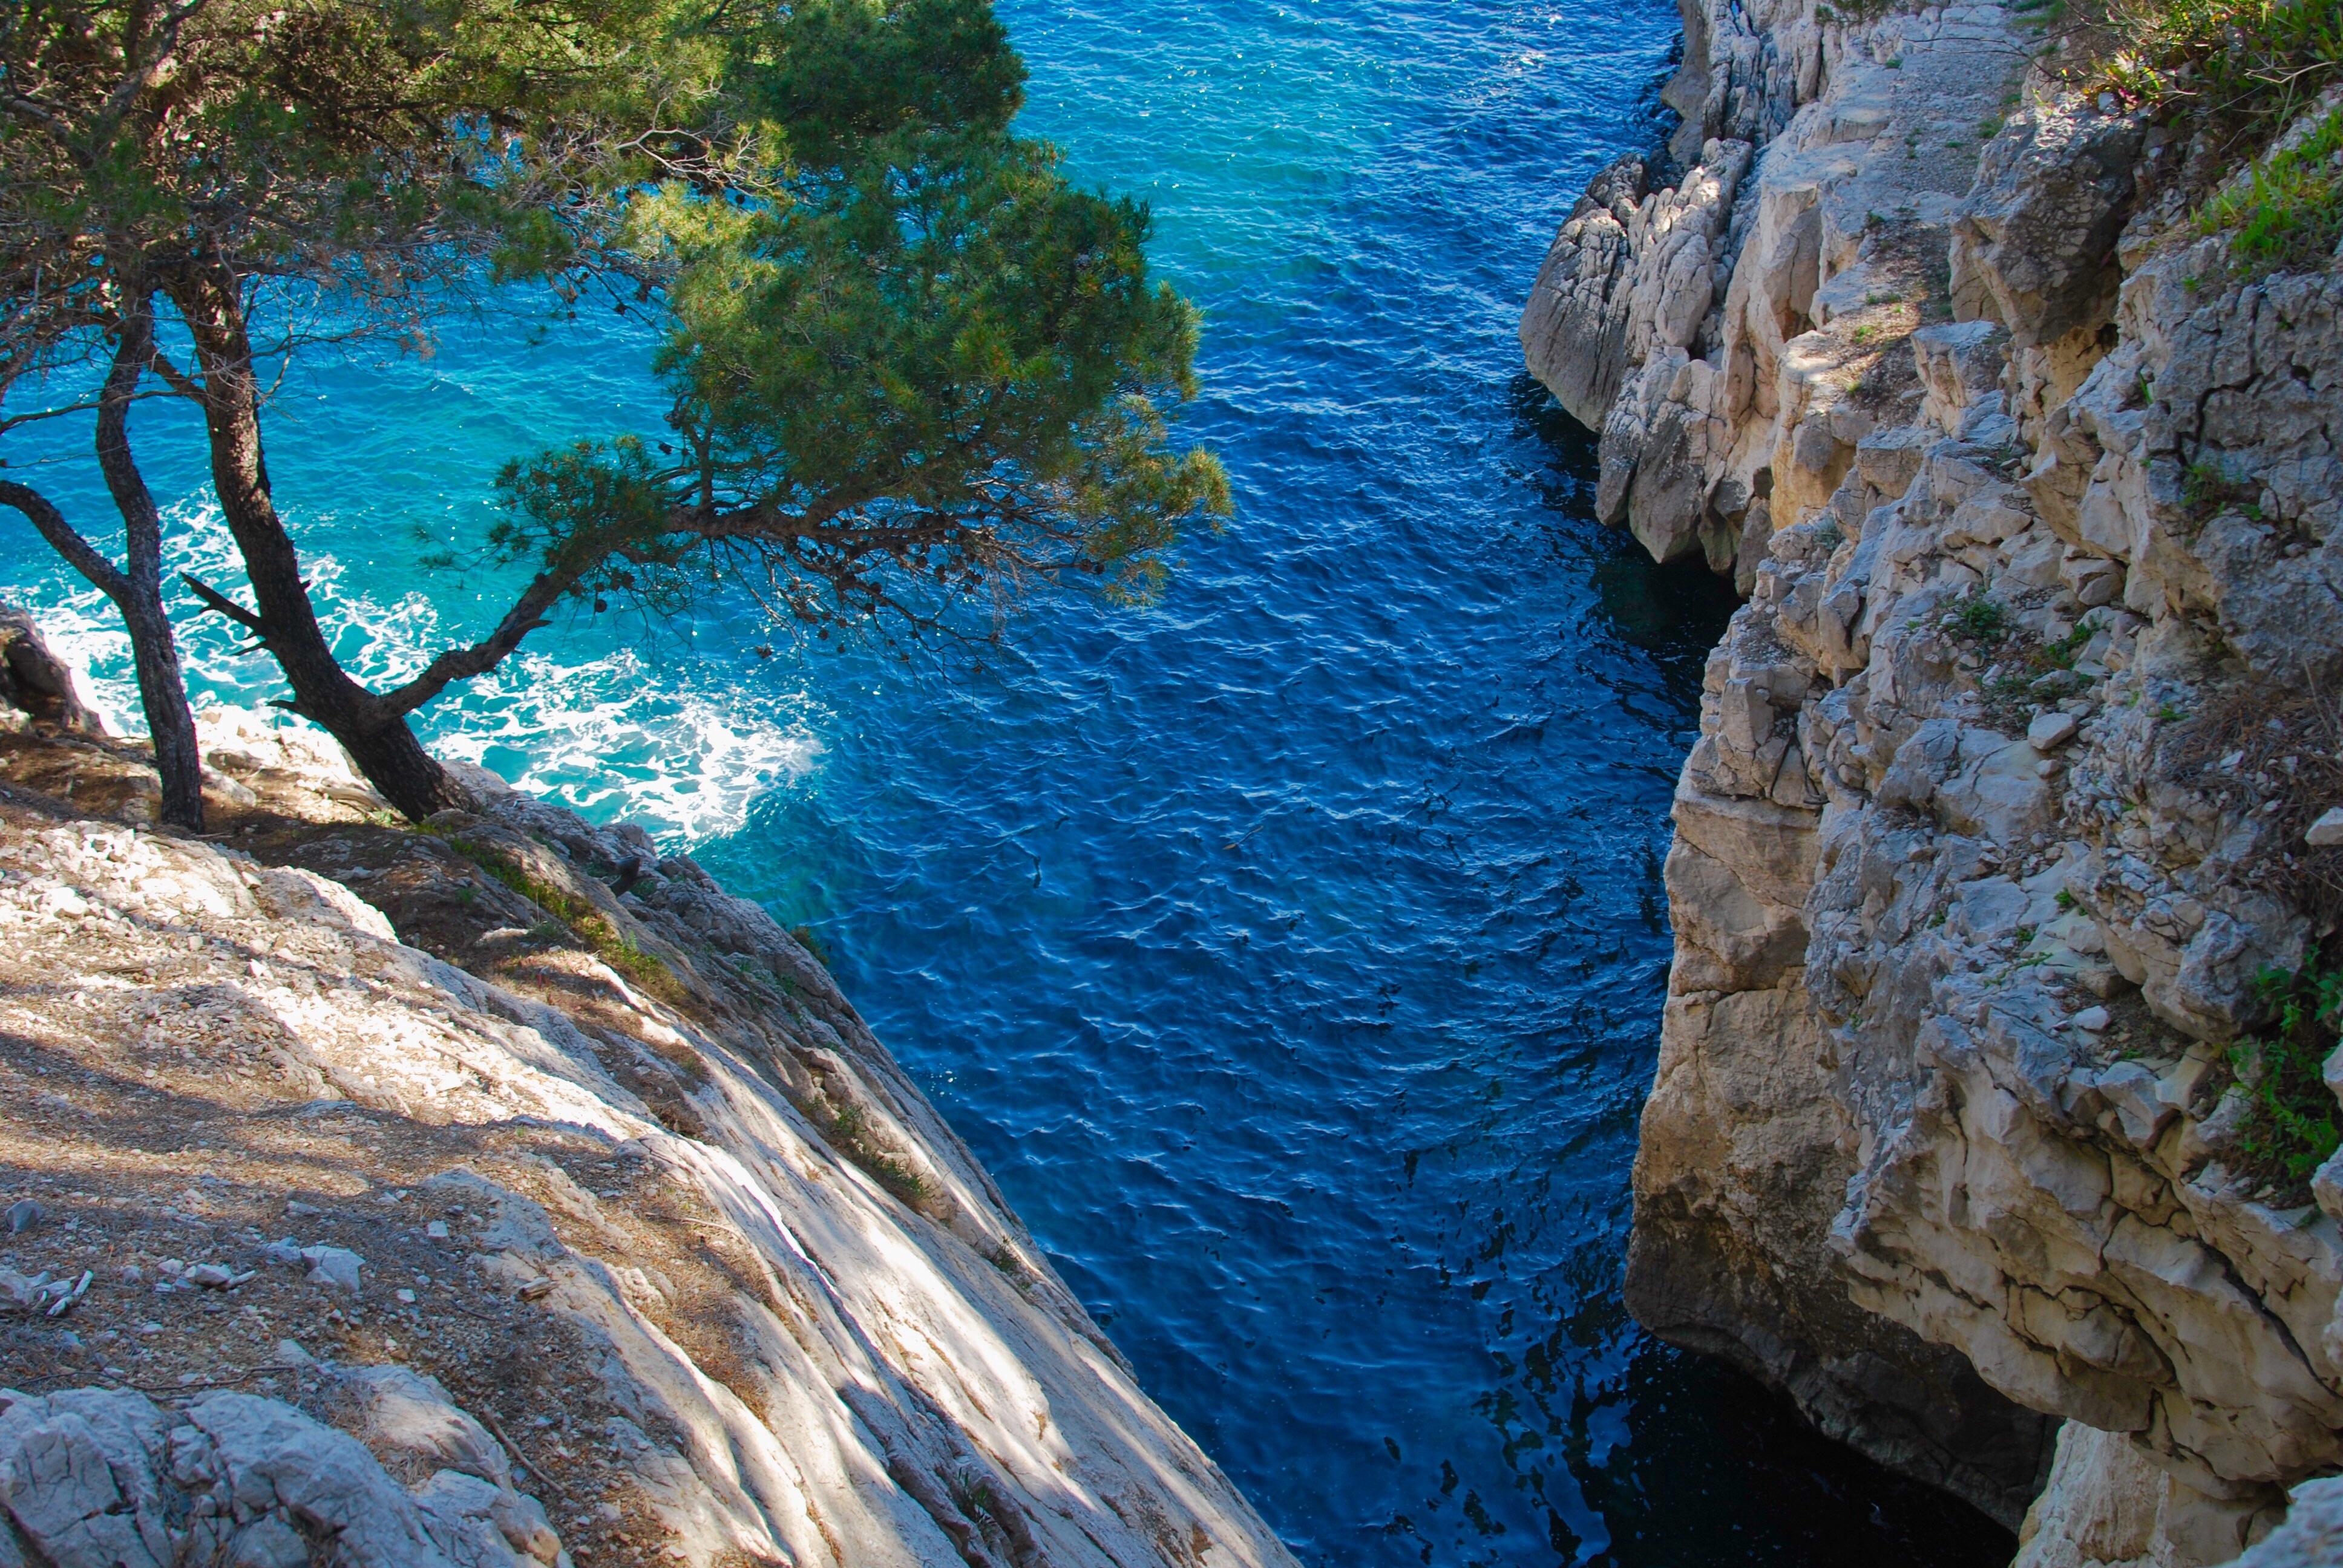
sea, coast, water, rock, river, formation, cliff, rapid, canyon, terrain, geology, water feature, landform